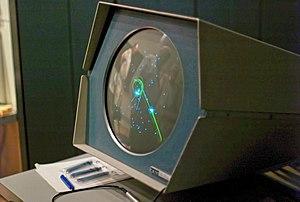
Spacewar fonctionnant sur le PDP-1 du Musée de l'histoire de l'ordinateur.
Spacewar! est un shoot 'em up multidirectionnel en deux dimensions qui met en scène deux vaisseaux dans un combat spatial. Le jeu est développé à partir de décembre 1961 par Steve Russell en collaboration avec Martin Graetz et Wayne Wiitanen et programmé avec l’assistance d'autres membres du Tech Model Railroad Club, en particulier Bob Saunders, Steve Piner et Alan Kotok. Le jeu est écrit pour le DEC PDP-1 qui vient d'être installé au Massachusetts Institute of Technology. Après son développement initial, Spacewar! est amélioré par d'autres étudiants et employés des universités de la région, en particulier Peter Samson et Dan Edwards. Spacewar! est déployé sur la plupart des quelques dizaines de PDP-1 utilisés à des fins académiques, ce qui en fait le premier jeu de l'histoire à être joué sur de multiples ordinateurs.
Février
Un shoot 'em up est un genre de jeu vidéo dérivé du jeu d'action dans lequel le joueur dirige un véhicule ou un personnage devant détruire un grand nombre d'ennemis à l'aide d'armes de plus en plus puissantes, au fur et à mesure des niveaux, tout en esquivant les projectiles adverses pour rester en vie.
La genèse du jeu vidéo est la première période de l'histoire du jeu vidéo marquée de nombreuses inventions technologiques, qui puise ses sources depuis la création des premiers jeux mécaniques et électroniques dans les années 1940 et s'étend jusqu'à l'explosion des jeux vidéo, et sa démocratisation enclenchée en 1972 avec Pong et la commercialisation de la première console de jeux vidéo de l'histoire destinée au marché des jeux à domicile, l'Odyssey.
L'histoire du jeu vidéo débute dans les années 1940, où l'idée du jeu vidéo naît au sein des universités lors de recherches sur l'informatique. Les jeux vidéo ne se font connaitre du grand public qu'à partir des années 1970 avec la commercialisation des premières bornes d'arcade ainsi que les consoles de jeu vidéo, pouvant faire tourner une dizaine de jeux simplistes. Le jeu vidéo devient alors une industrie, évoluant avec la technologie et marqué par un krach en 1983, à la suite de l'inondation des modèles sur le marché après le boom des années 1970.